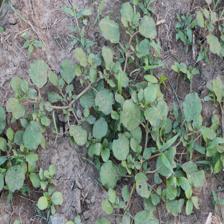
Label: BroadLeafWeed